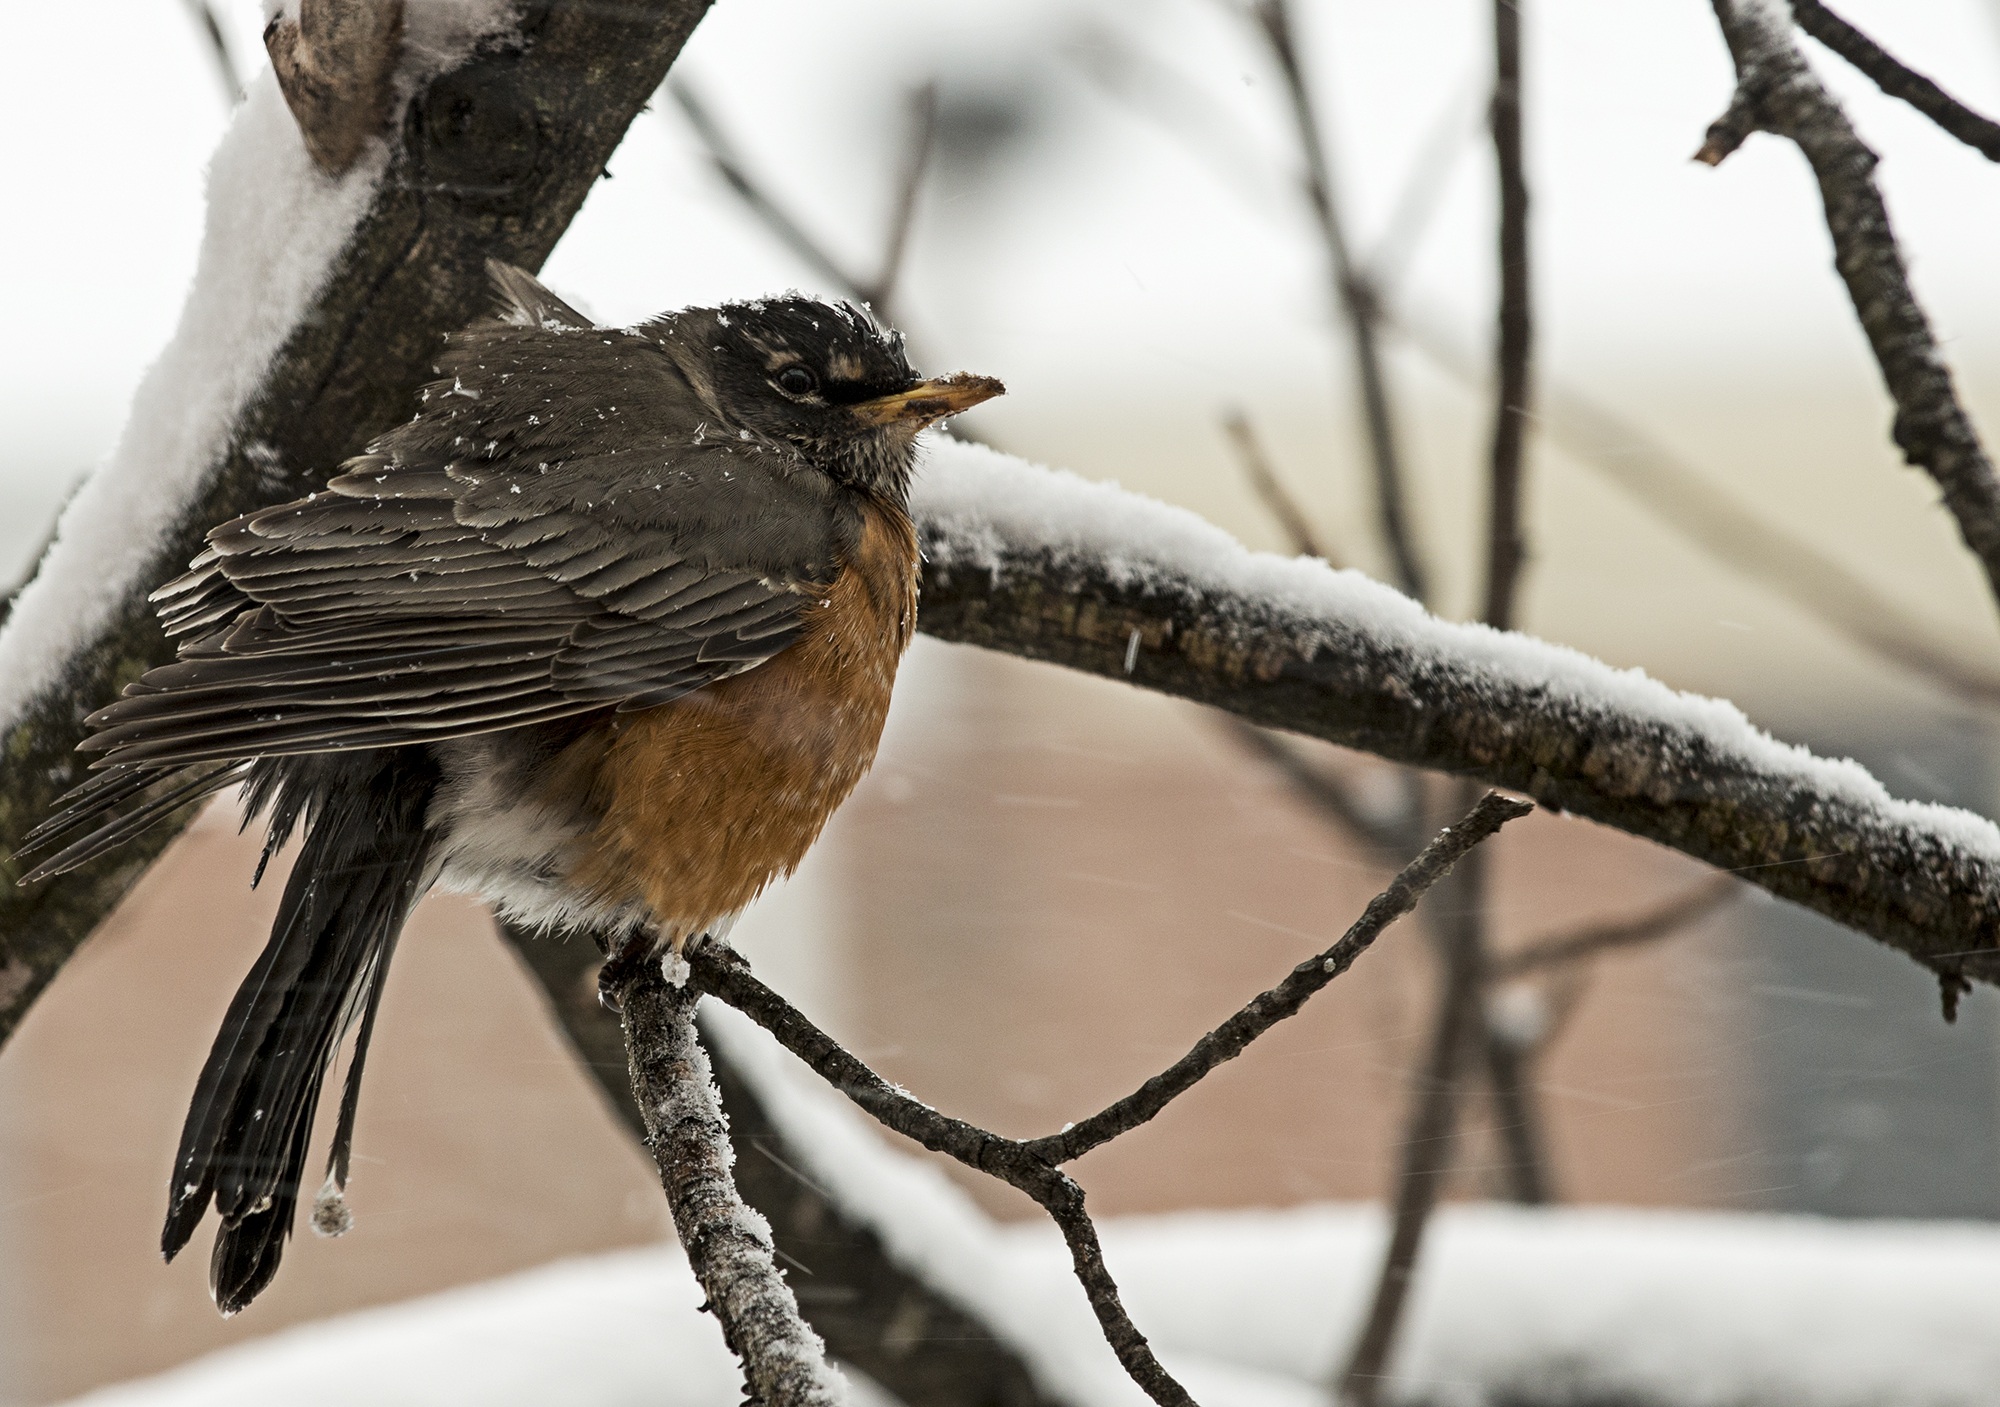
tree, outdoor, branch, snow, cold, winter, bird, wing, animal, wildlife, beak, frozen, robin, season, fauna, twig, close up, icy, branches, vertebrate, old world flycatcher, perching bird, northern virginia